LGBTQ people in the United States

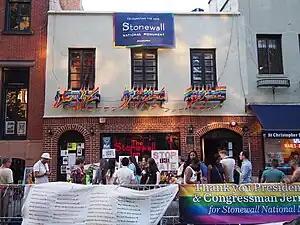
Stonewall Inn, New York City, pride 2016

In the United States, lesbian, gay, bisexual, transgender, and queer (LGBTQ) people have a long history, including vibrant subcultures and advocacy battles for social and religious acceptance and legal rights.